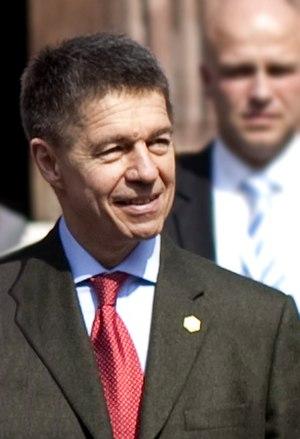
Les conjoints des chanceliers d'Allemagne depuis la fondation de la RFA en 1949 sont les épouses et époux du chanceliers allemands. Depuis 2005, le conjoint de la chancelière est Joachim Sauer.